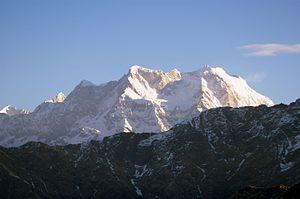
Le Chaukhamba est une montagne de la chaîne de l'Himalaya qui se trouve dans l'État indien de l'Uttarakhand. Elle présente quatre cimes et culmine au Chaukhamba I à 7 138 m d'altitude.